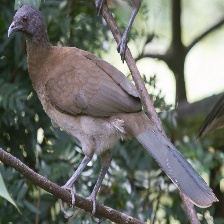
Species: GREY HEADED CHACHALACA
Scientific name: ORTALIS CINEREICEPS